John Caspar Wild

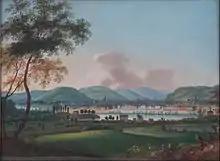
"Cincinnati from behind Newport Barracks", 1835

John Caspar Wild (or J.C. Wild) (1804 – August 12, 1846) was a Swiss-American painter and lithographer. He created early city views and landscapes of Philadelphia, Cincinnati, St. Louis, and Davenport, Iowa.